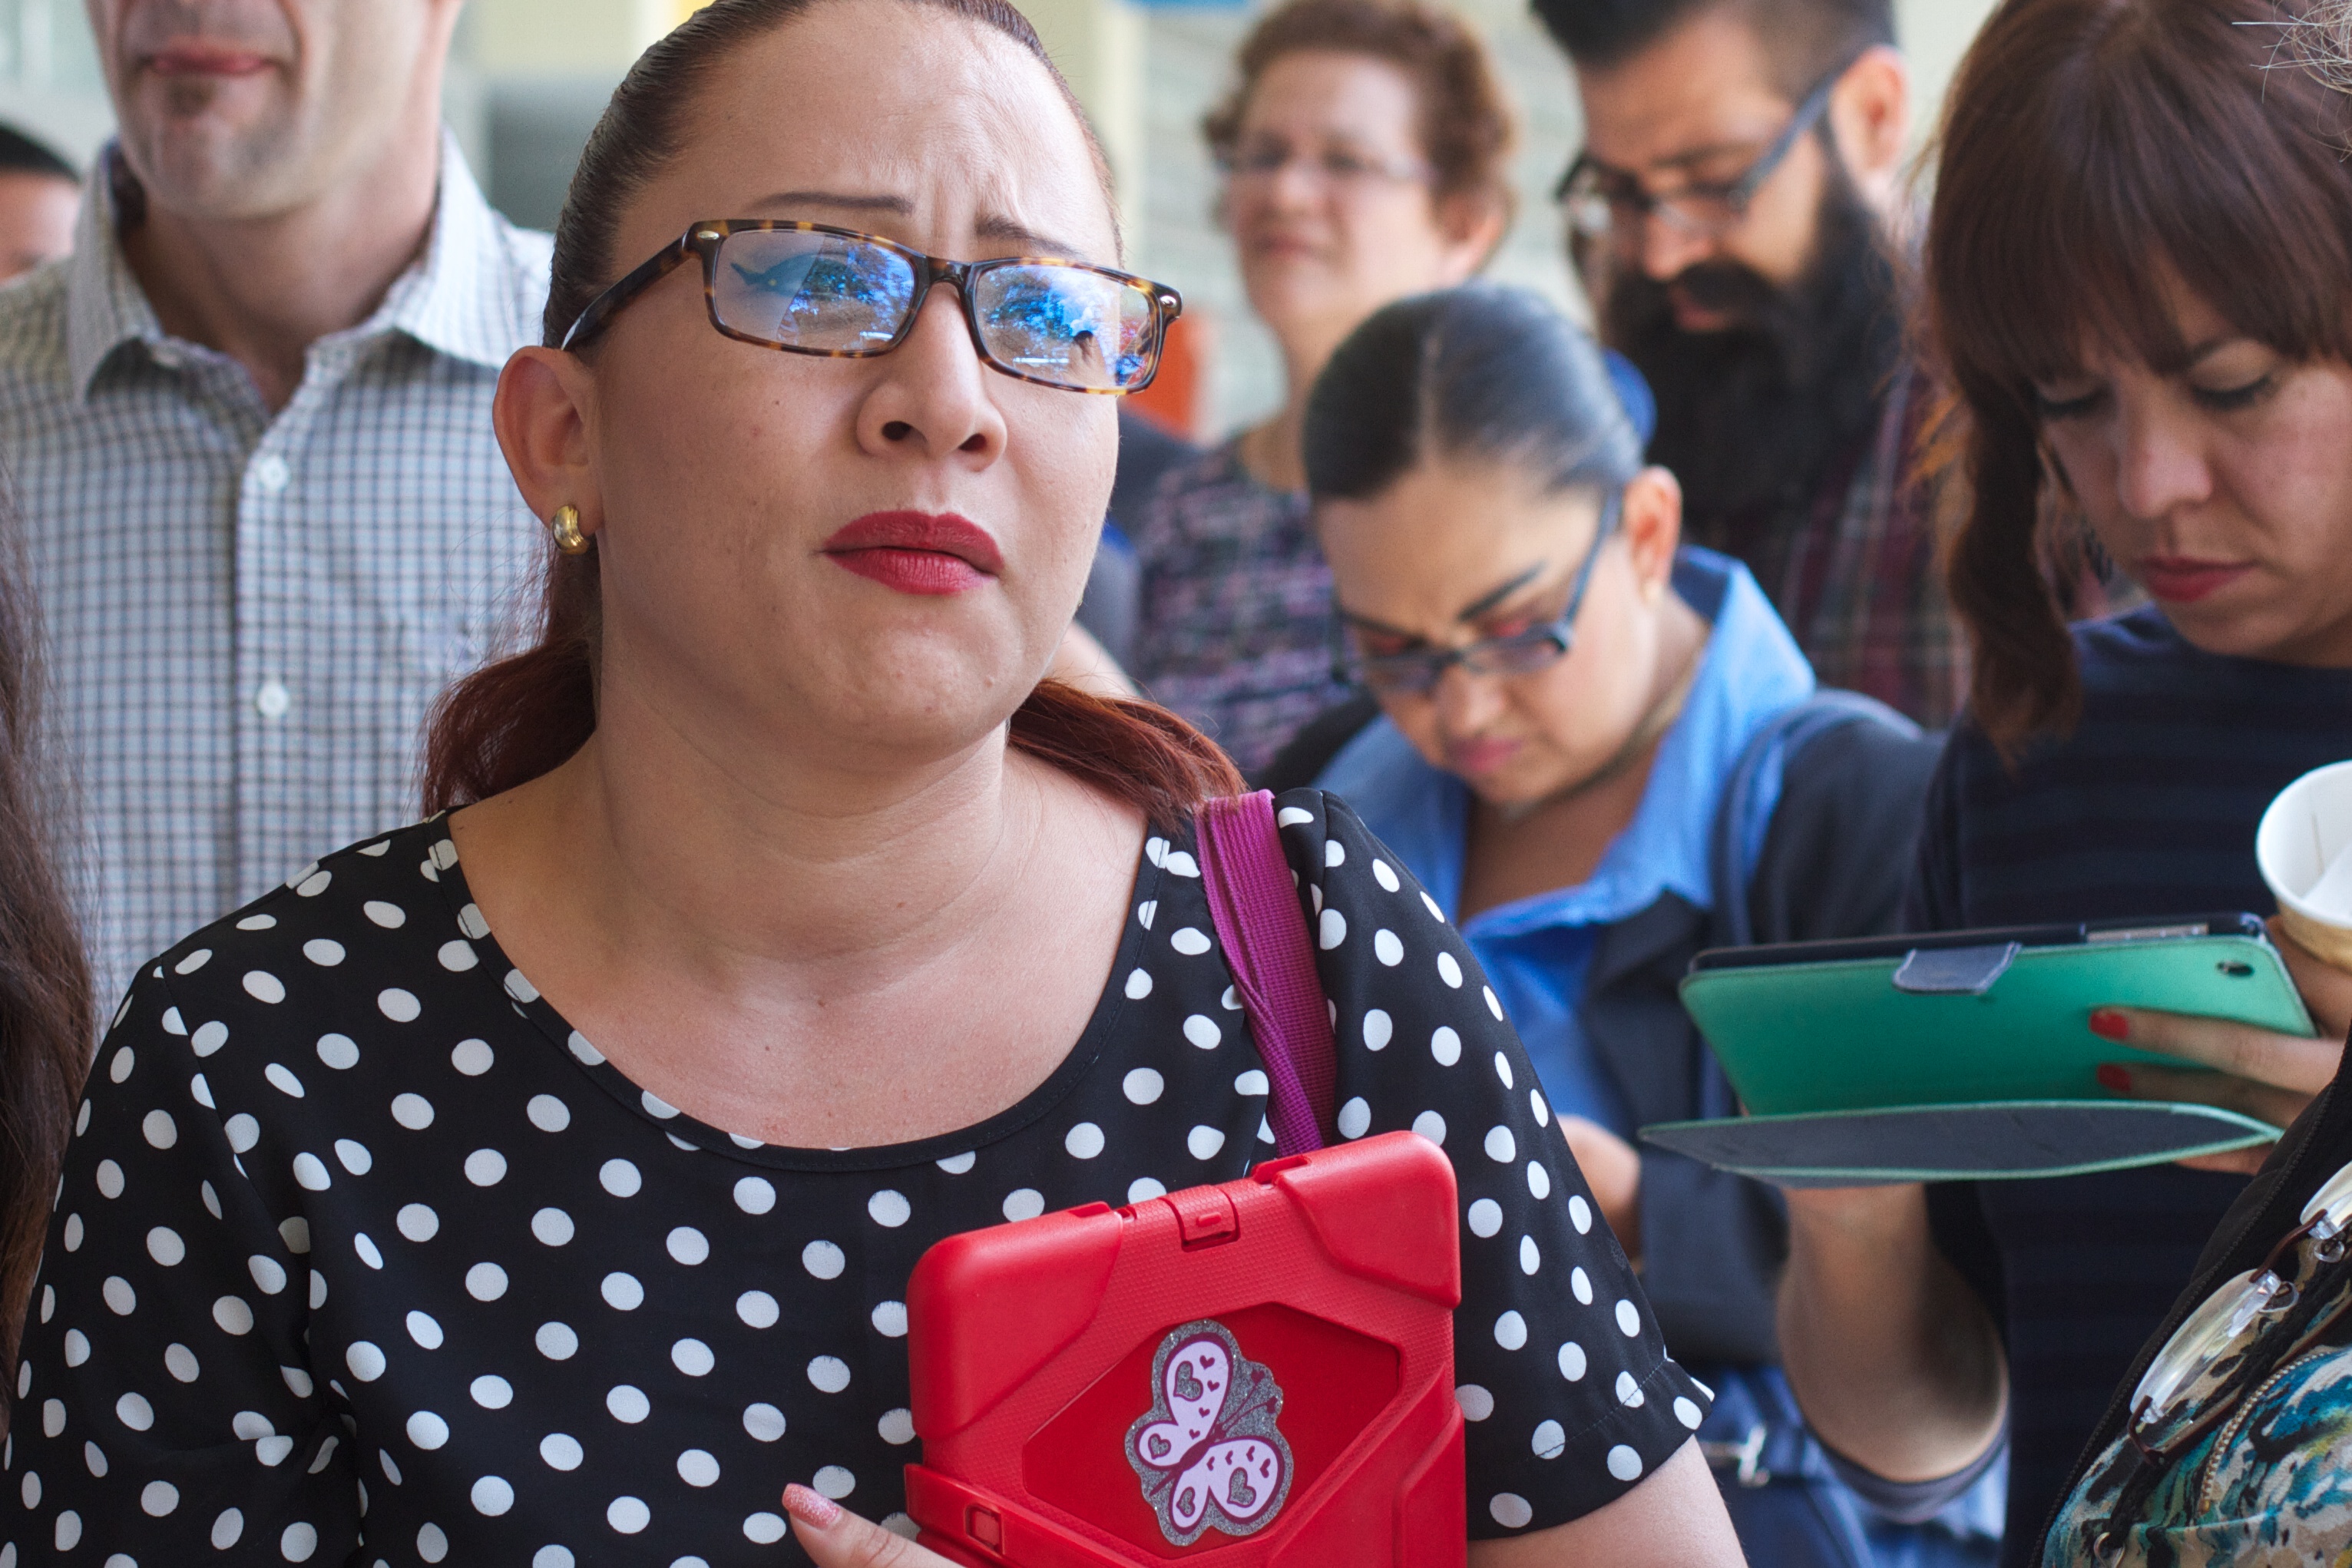
youth, glasses, udgagora